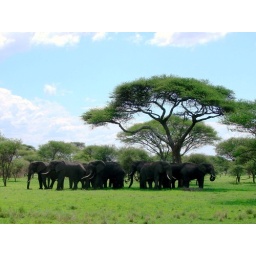
herd of male elephants under the shadow of an acacia. Tarangire National Park, Tanzania, the World biggest concentration of elephants.